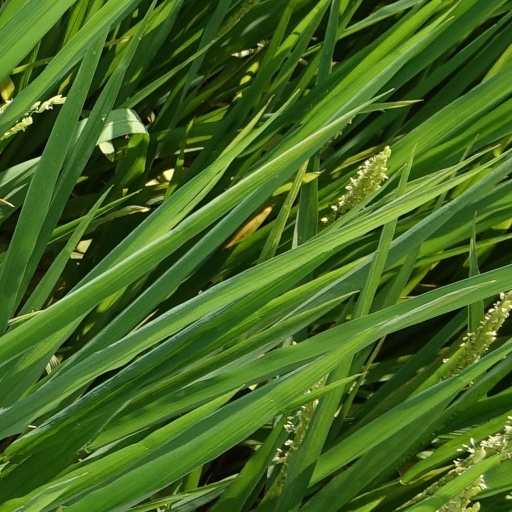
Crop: rice